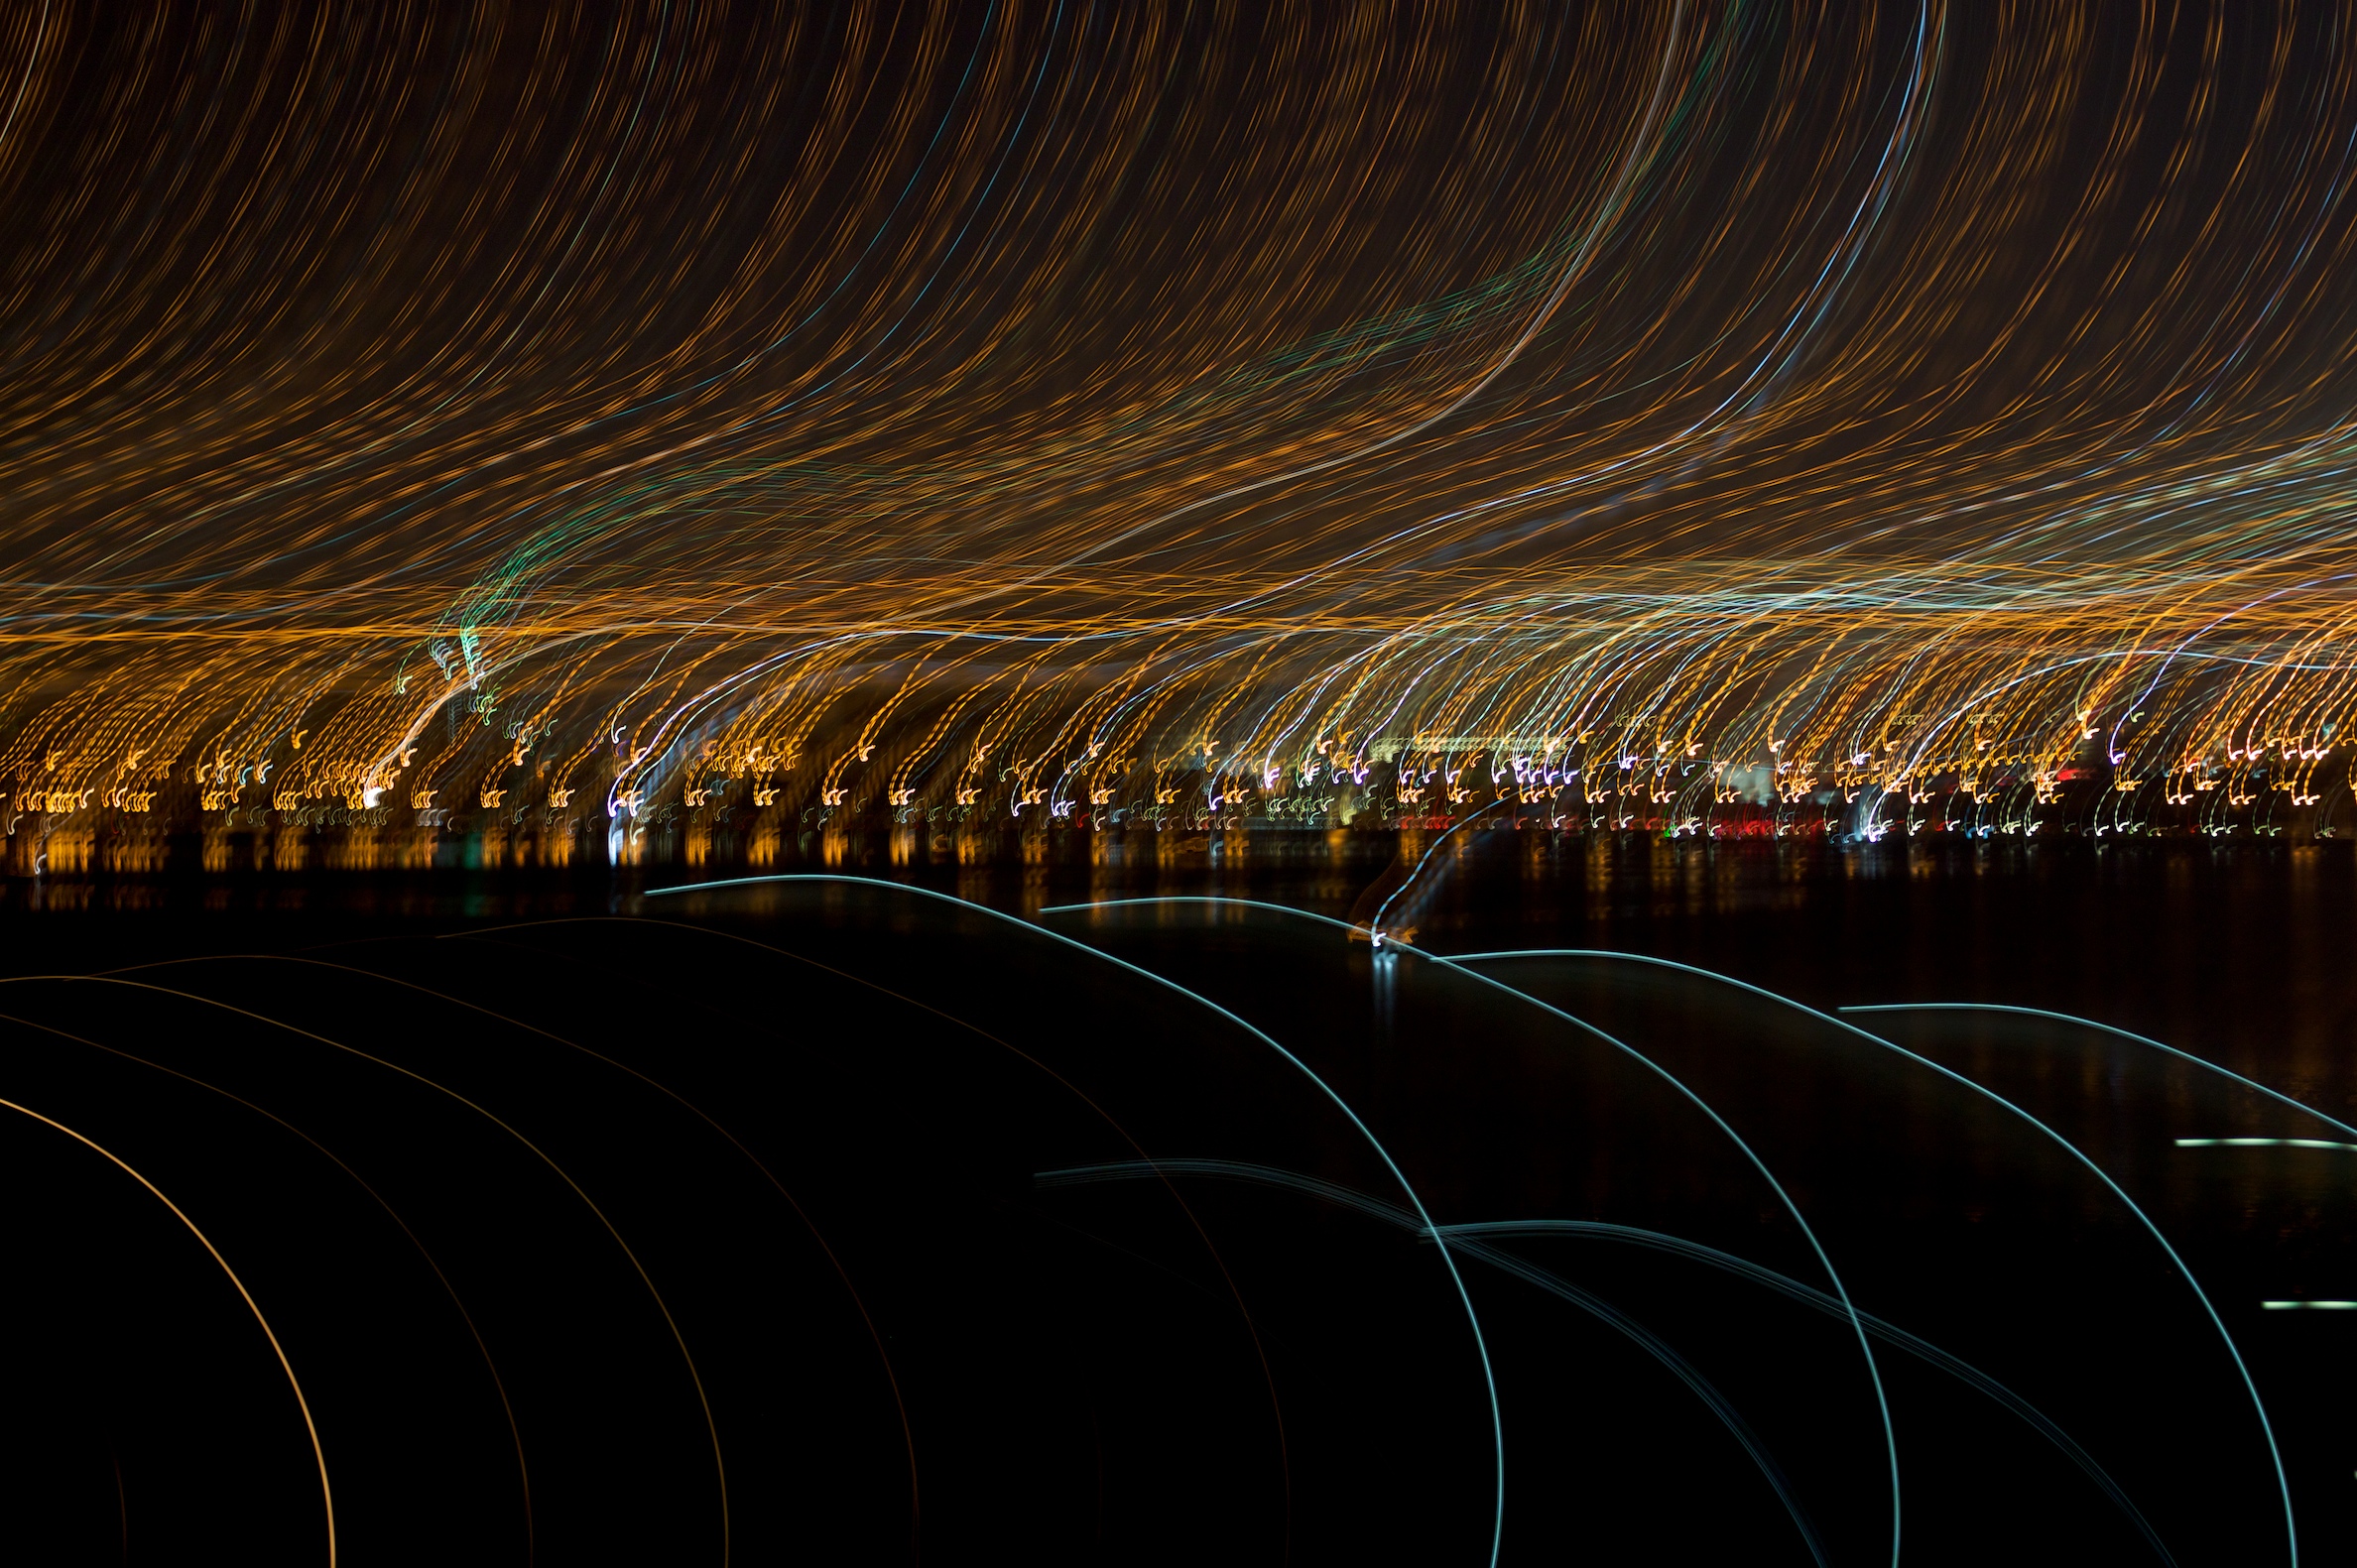
light, night, evening, line, reflection, darkness, stadium, lightpaint, wise09, screenshot, computer wallpaper